Valley

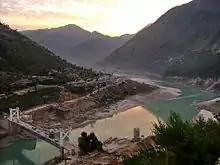
Indus River running through the Kohistan Valley in Pakistan

The terms corrie, glen, and strath are all Anglicisations of Gaelic terms and are commonly encountered in place-names in Scotland and other areas where Gaelic was once widespread. Strath signifies a wide valley between hills, the floor of which is either level or slopes gently. A glen is a river valley which is steeper and narrower than a strath. A corrie is a basin-shaped hollow in a mountain. Each of these terms also occurs in parts of the world formerly colonized by Britain. "Corrie" is used more widely by geographers as a synonym for (glacial) "cirque", as is the word "cwm" borrowed from Welsh.